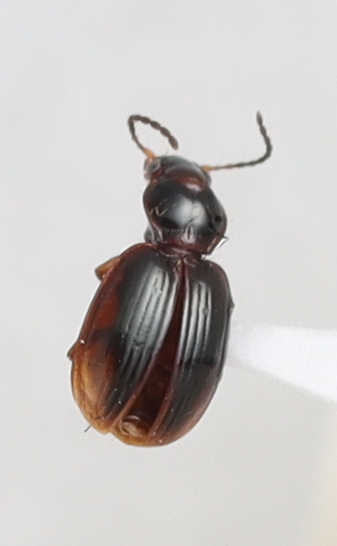
Scientific name: Mecyclothorax konanus
Plot: 14
Trap: E
Collected: 20190717